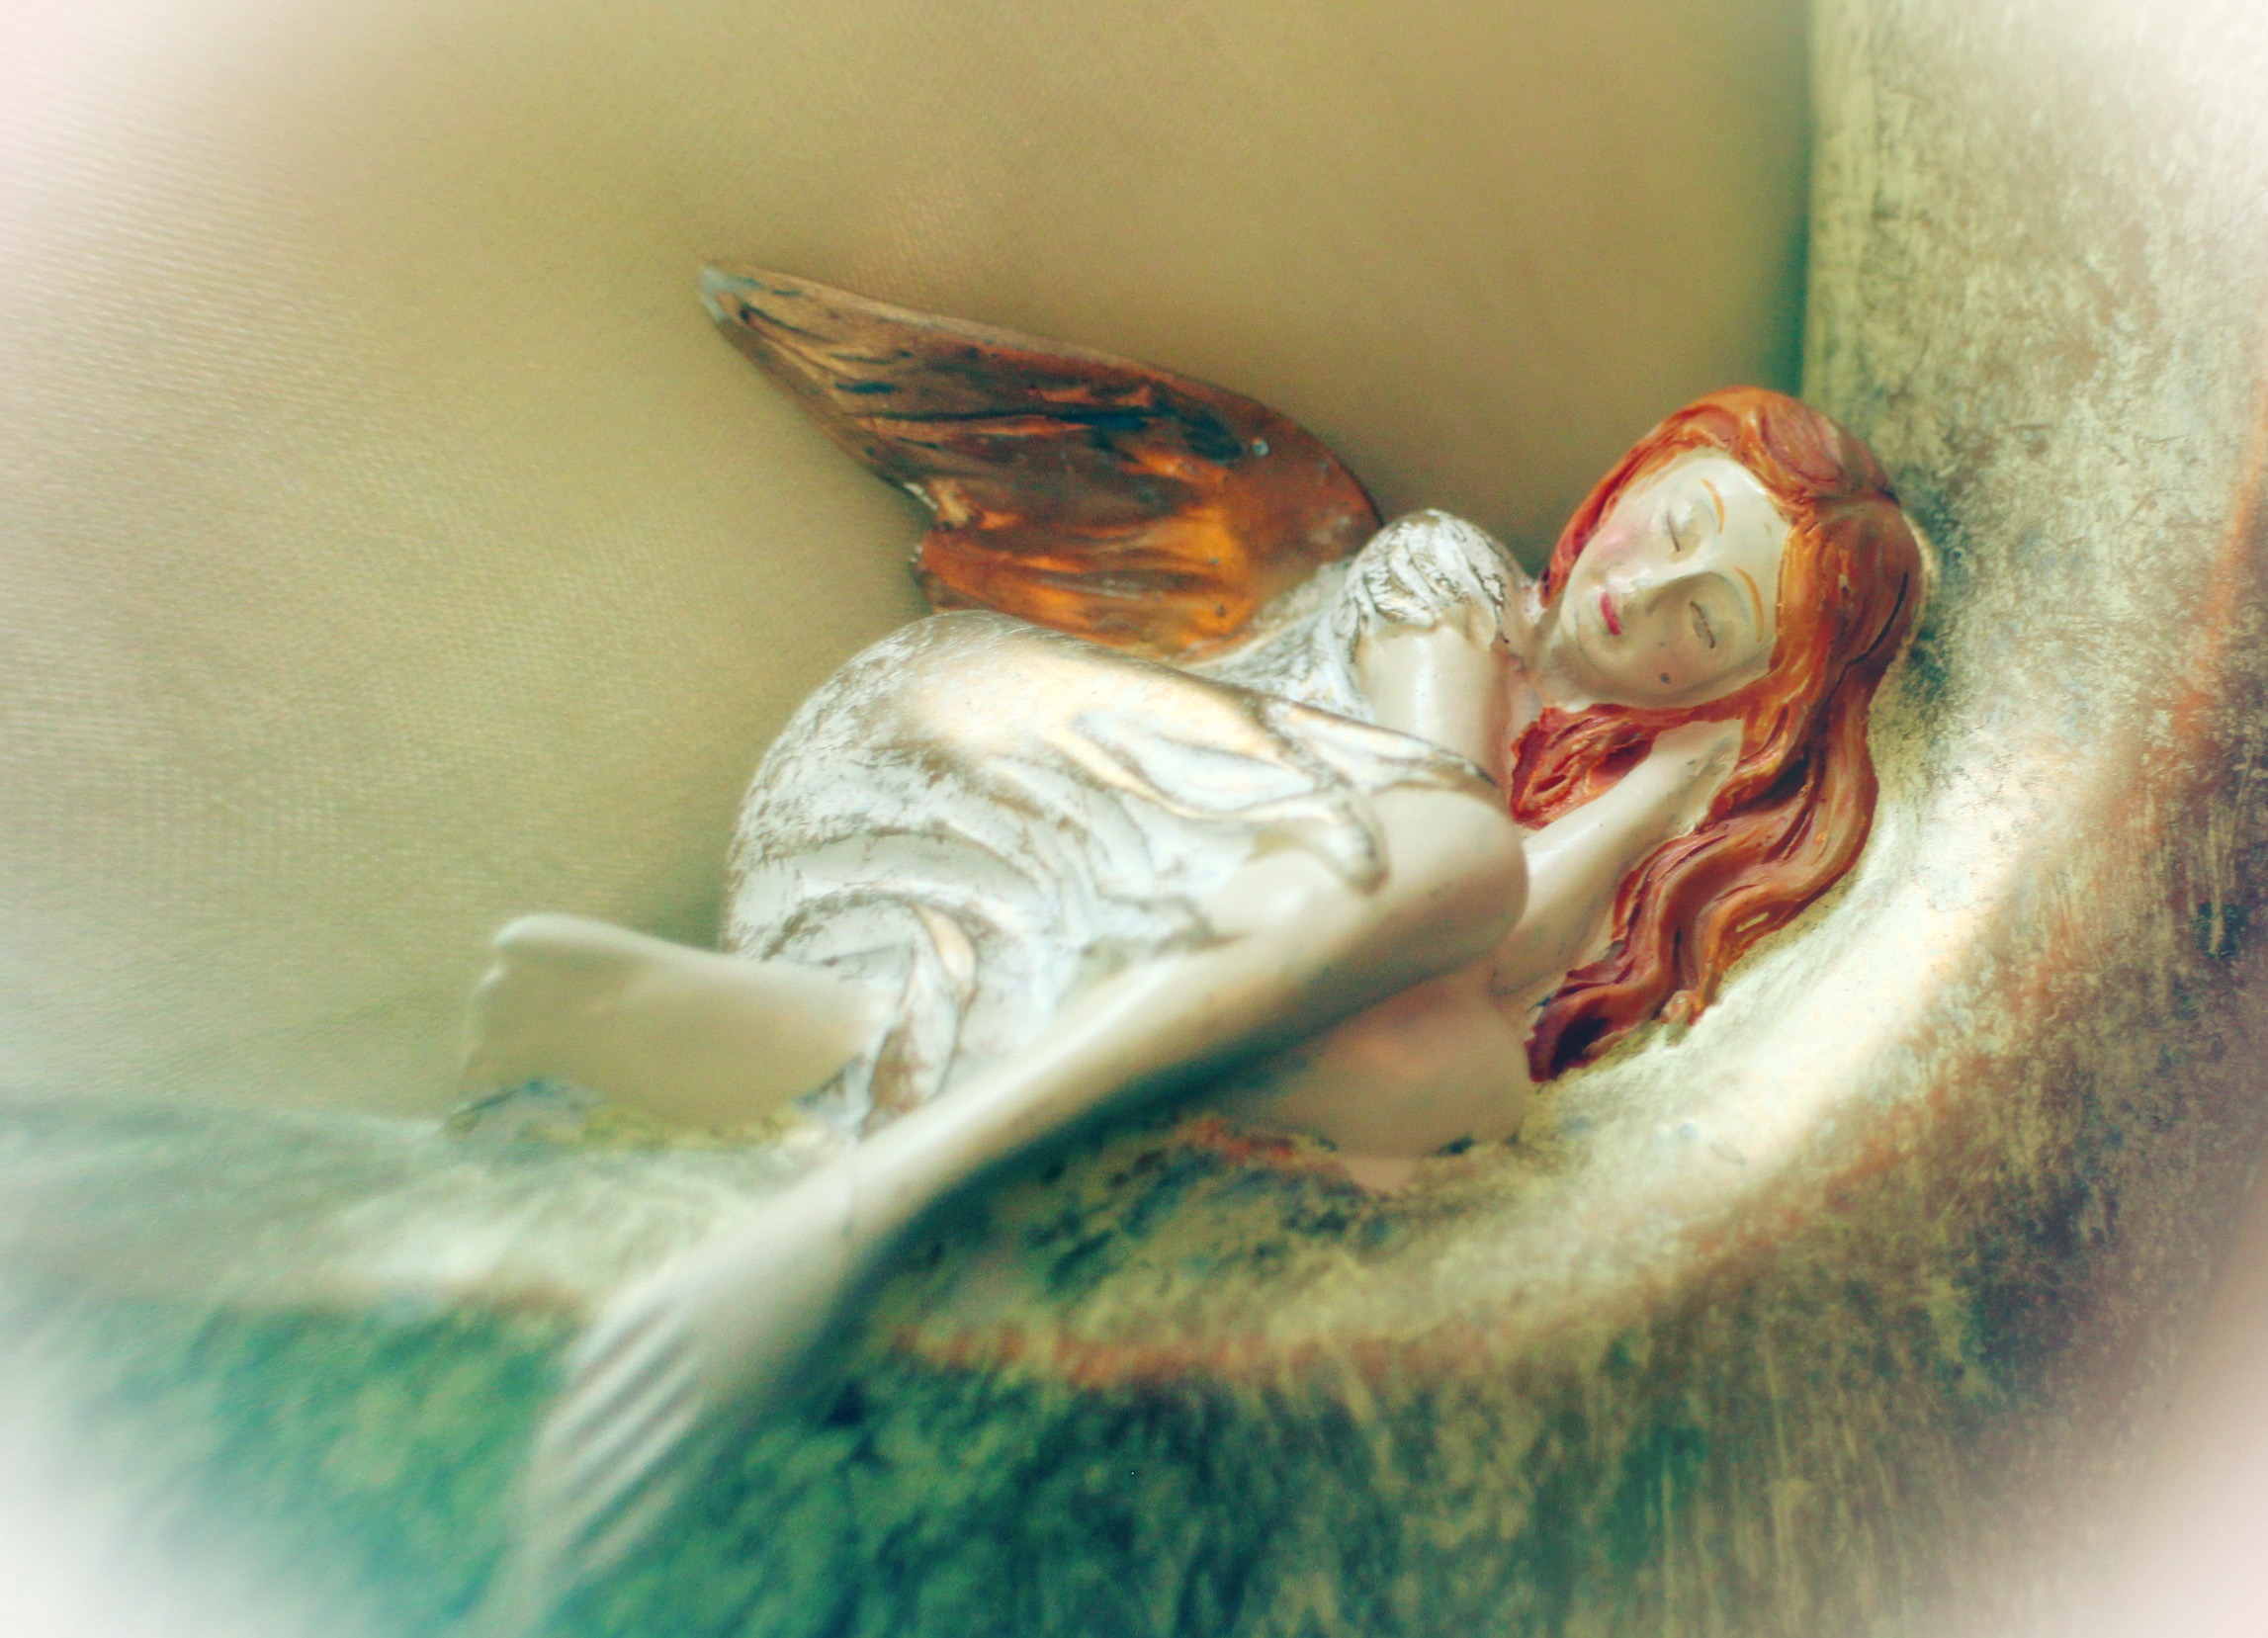
sleeping, painting, human body, sculpture, angel, figure, eye, organ, fairy, dreaming, stone figure, macro photography, fictional character